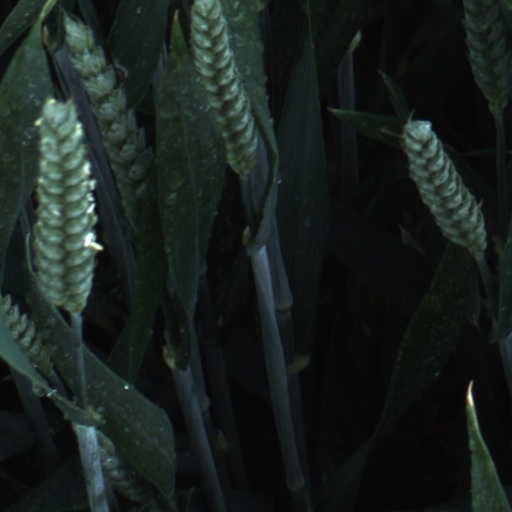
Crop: wheat